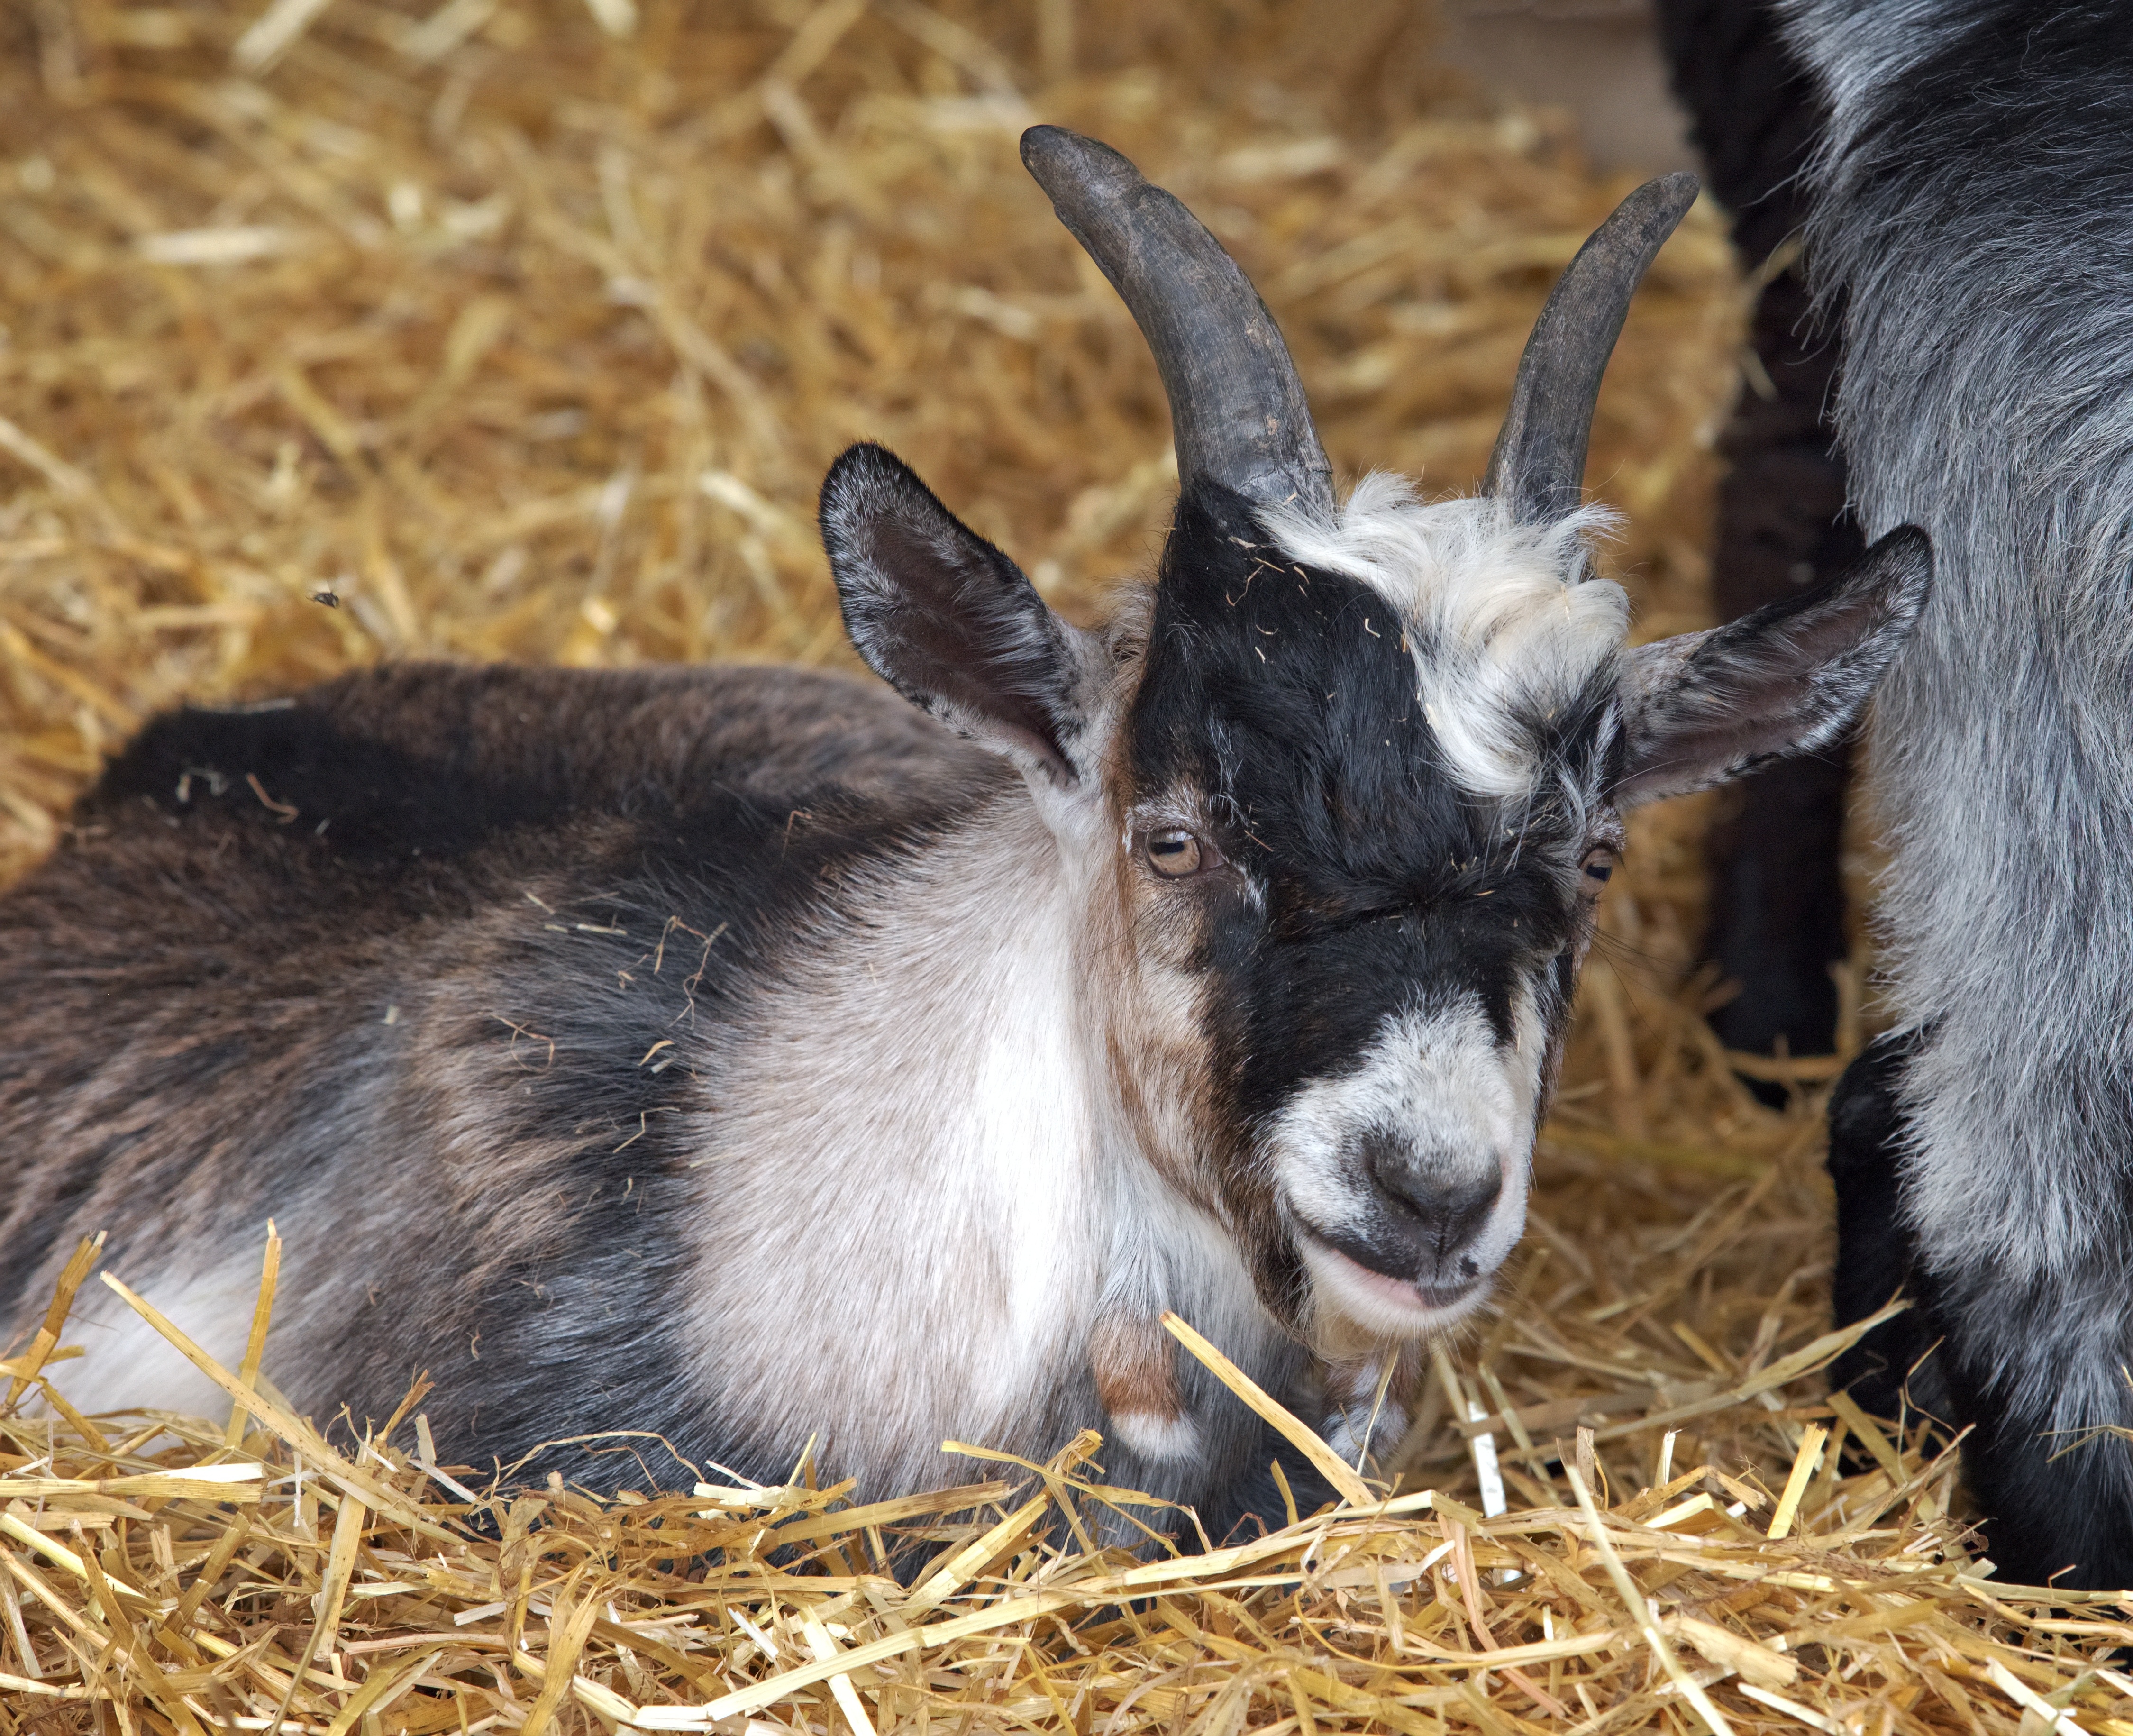
grass, hay, farm, animal, cute, goat, zoo, horn, pet, young, pasture, livestock, small, mammal, fauna, goats, billy, vertebrate, domestic, adorable, horns, breed, pygmy, domesticated, husbandry